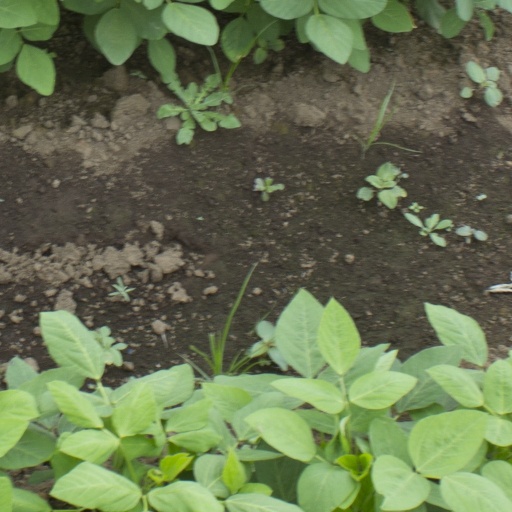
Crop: soybean